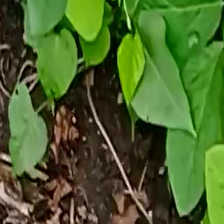
Weed species: Obscure_morning _glory(Ipomoea obscura)